Decision Pending

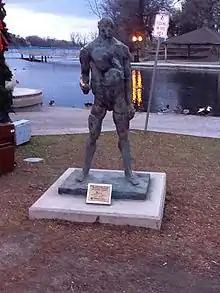
Decision Pending

Decision Pending is a bronze sculpture located in the city of Brighton, Michigan. The statue is located near the Brighton Mill Pond Park on the North side of Main Street; it stands at five feet tall and is 20 inches wide. The statue is a dis-proportioned naked man standing upright. The statue was created by artist Jay Holland and was donated to the city by a citizen’s group as part of the 2006 Brighton Biennial, a project designed to fill the downtown area with pieces of outdoor art. Due to its controversial subject matter and its proximity to the Brighton World War 2 memorial the sculpture has been the topic of much public debate and has been the topic of many articles in the Livingston County Daily Press & Argus.